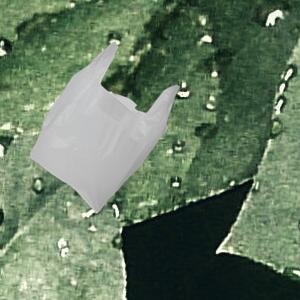
Label: plasticbags